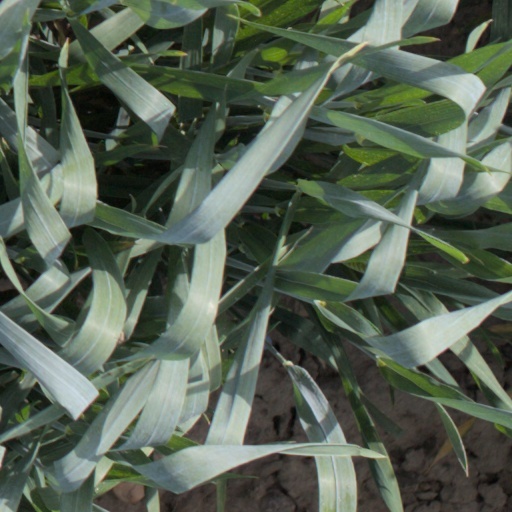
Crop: wheat